Tierra Amarilla, Chile

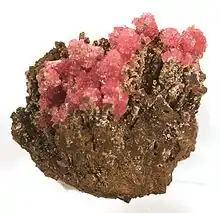
Miguelromeroite<a href="http%3A//www.mindat.org/min-39333.html">

, an uncommon manganese arsenate, from Veta Negra Mine, Pampa Larga mining district, Tierra Amarilla commune.